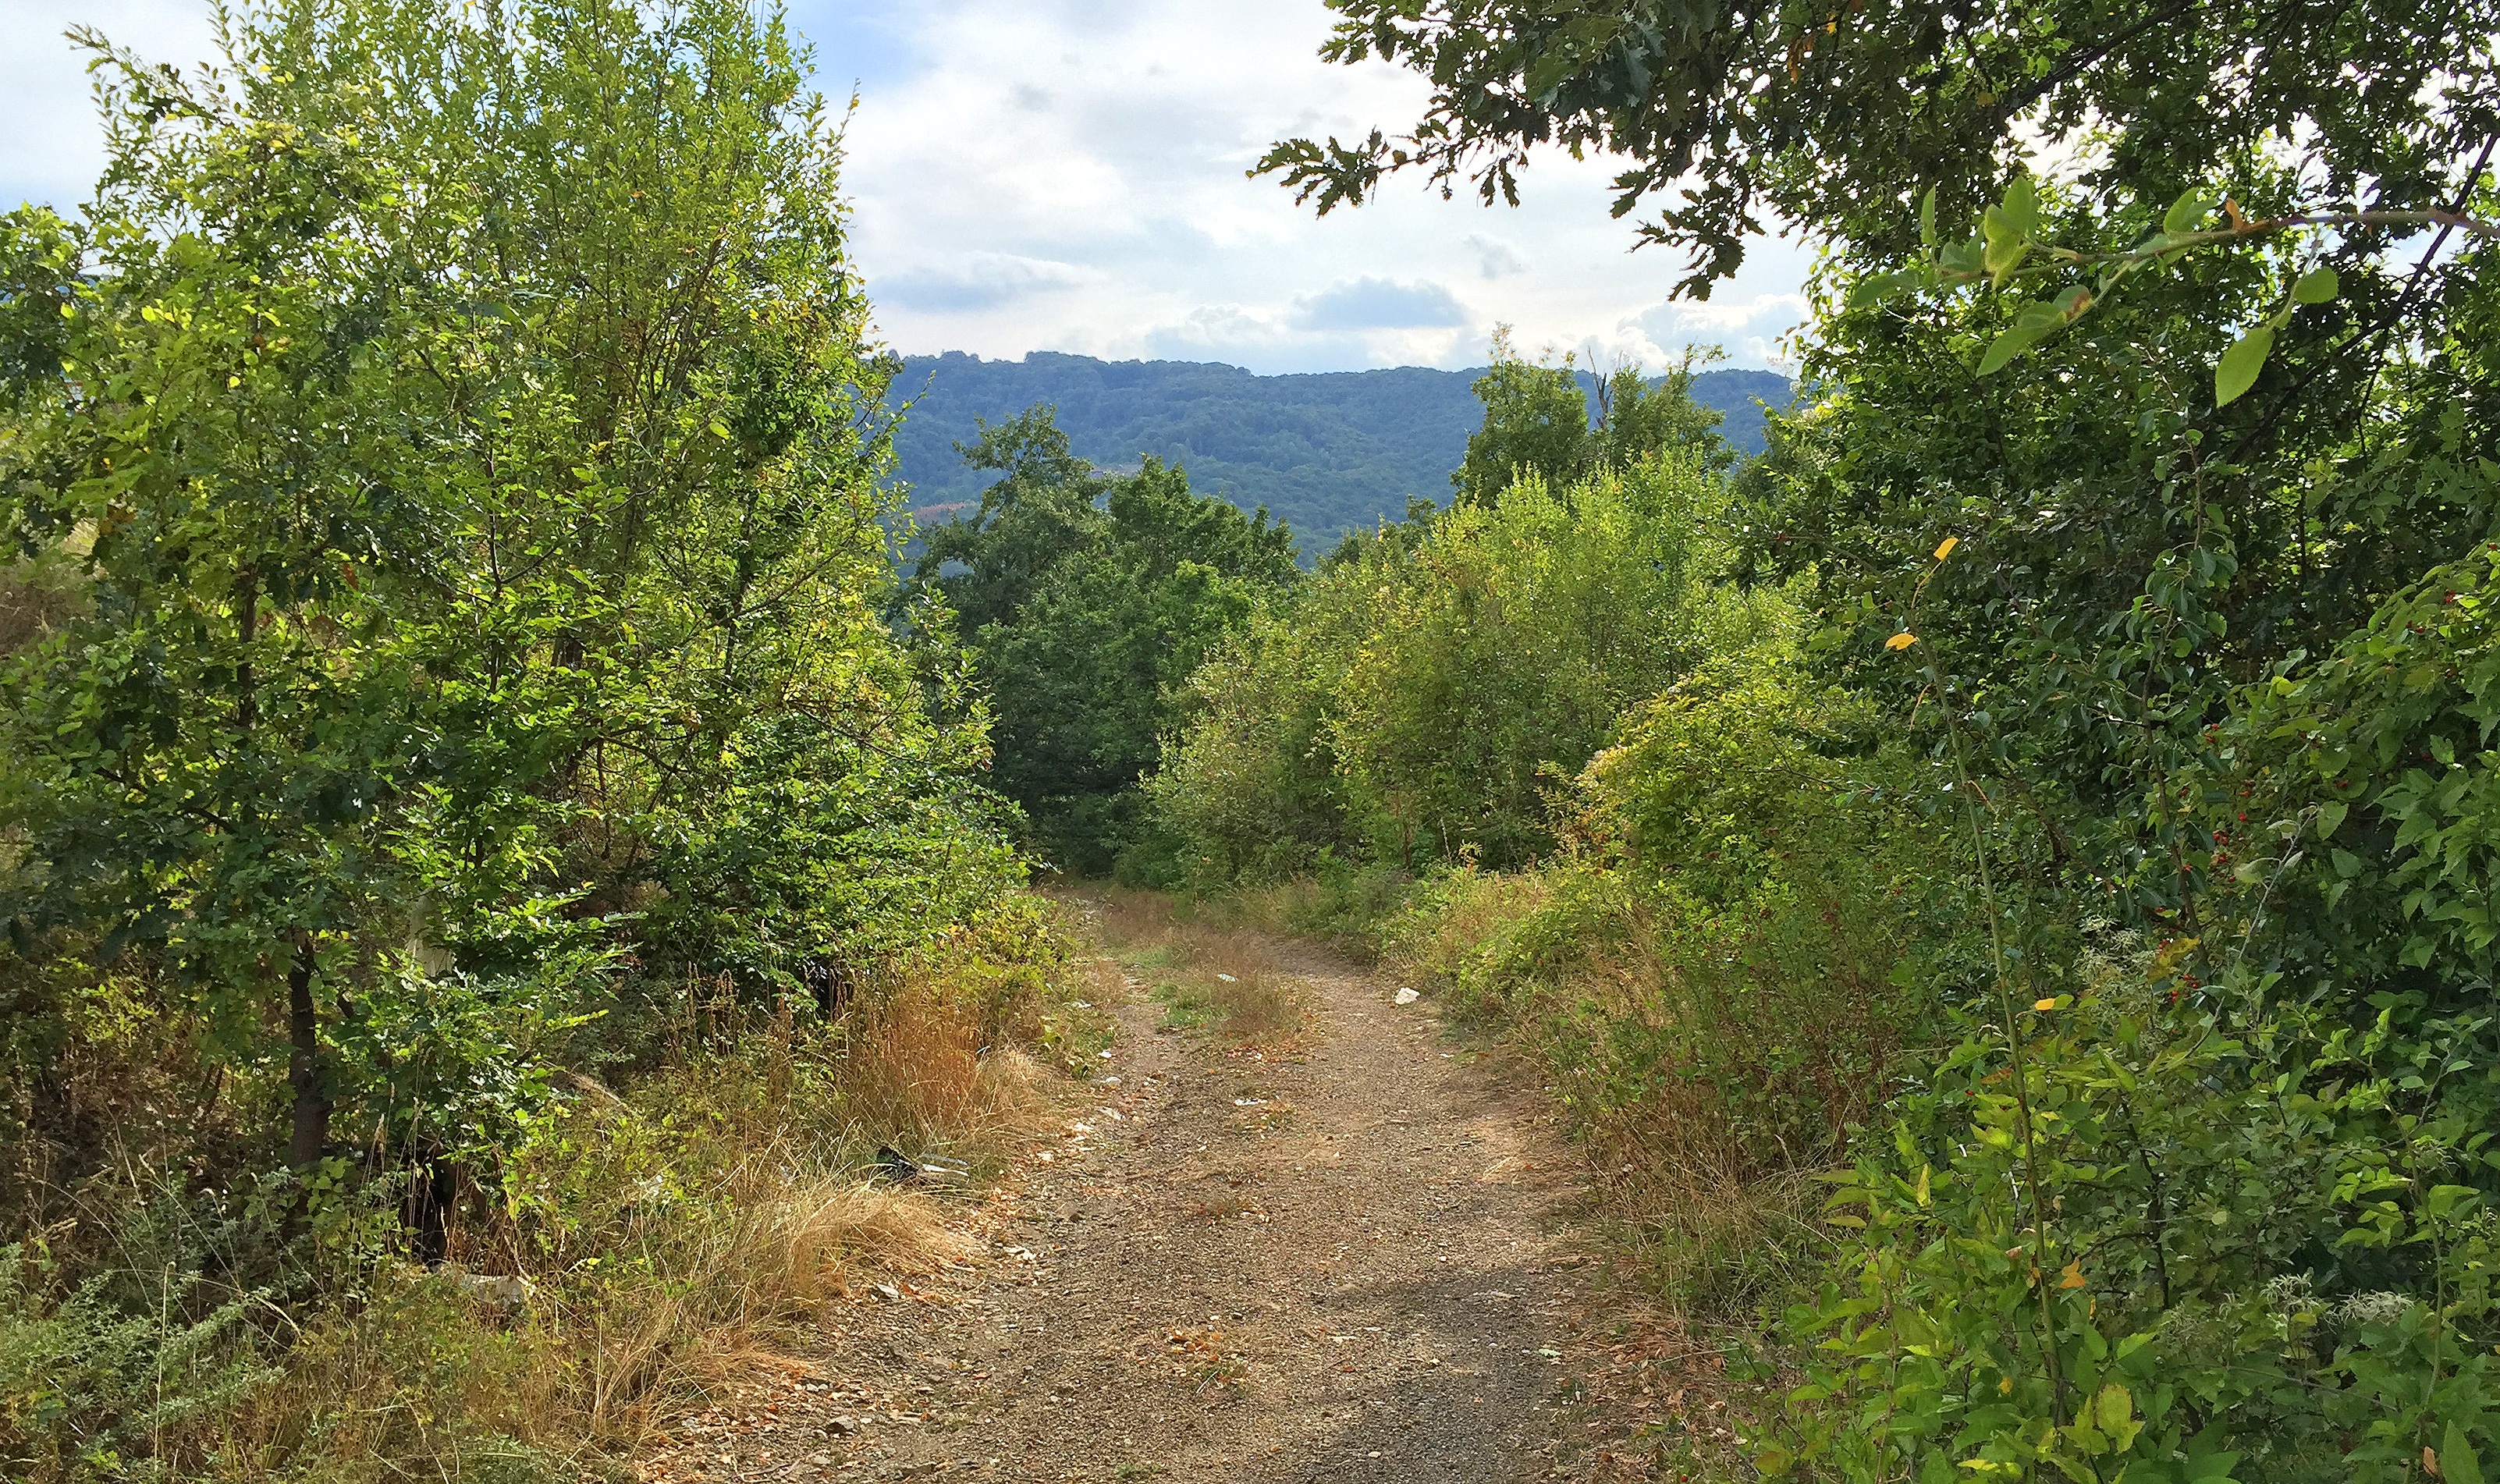
tree, nature, forest, path, plant, fog, trail, meadow, river, dirt road, jungle, autumn, alpine, mushroom, ridge, mountains, vegetation, shrub, woodland, habitat, away, ecosystem, kahl, nature reserve, biome, natural environment, temperate broadleaf and mixed forest